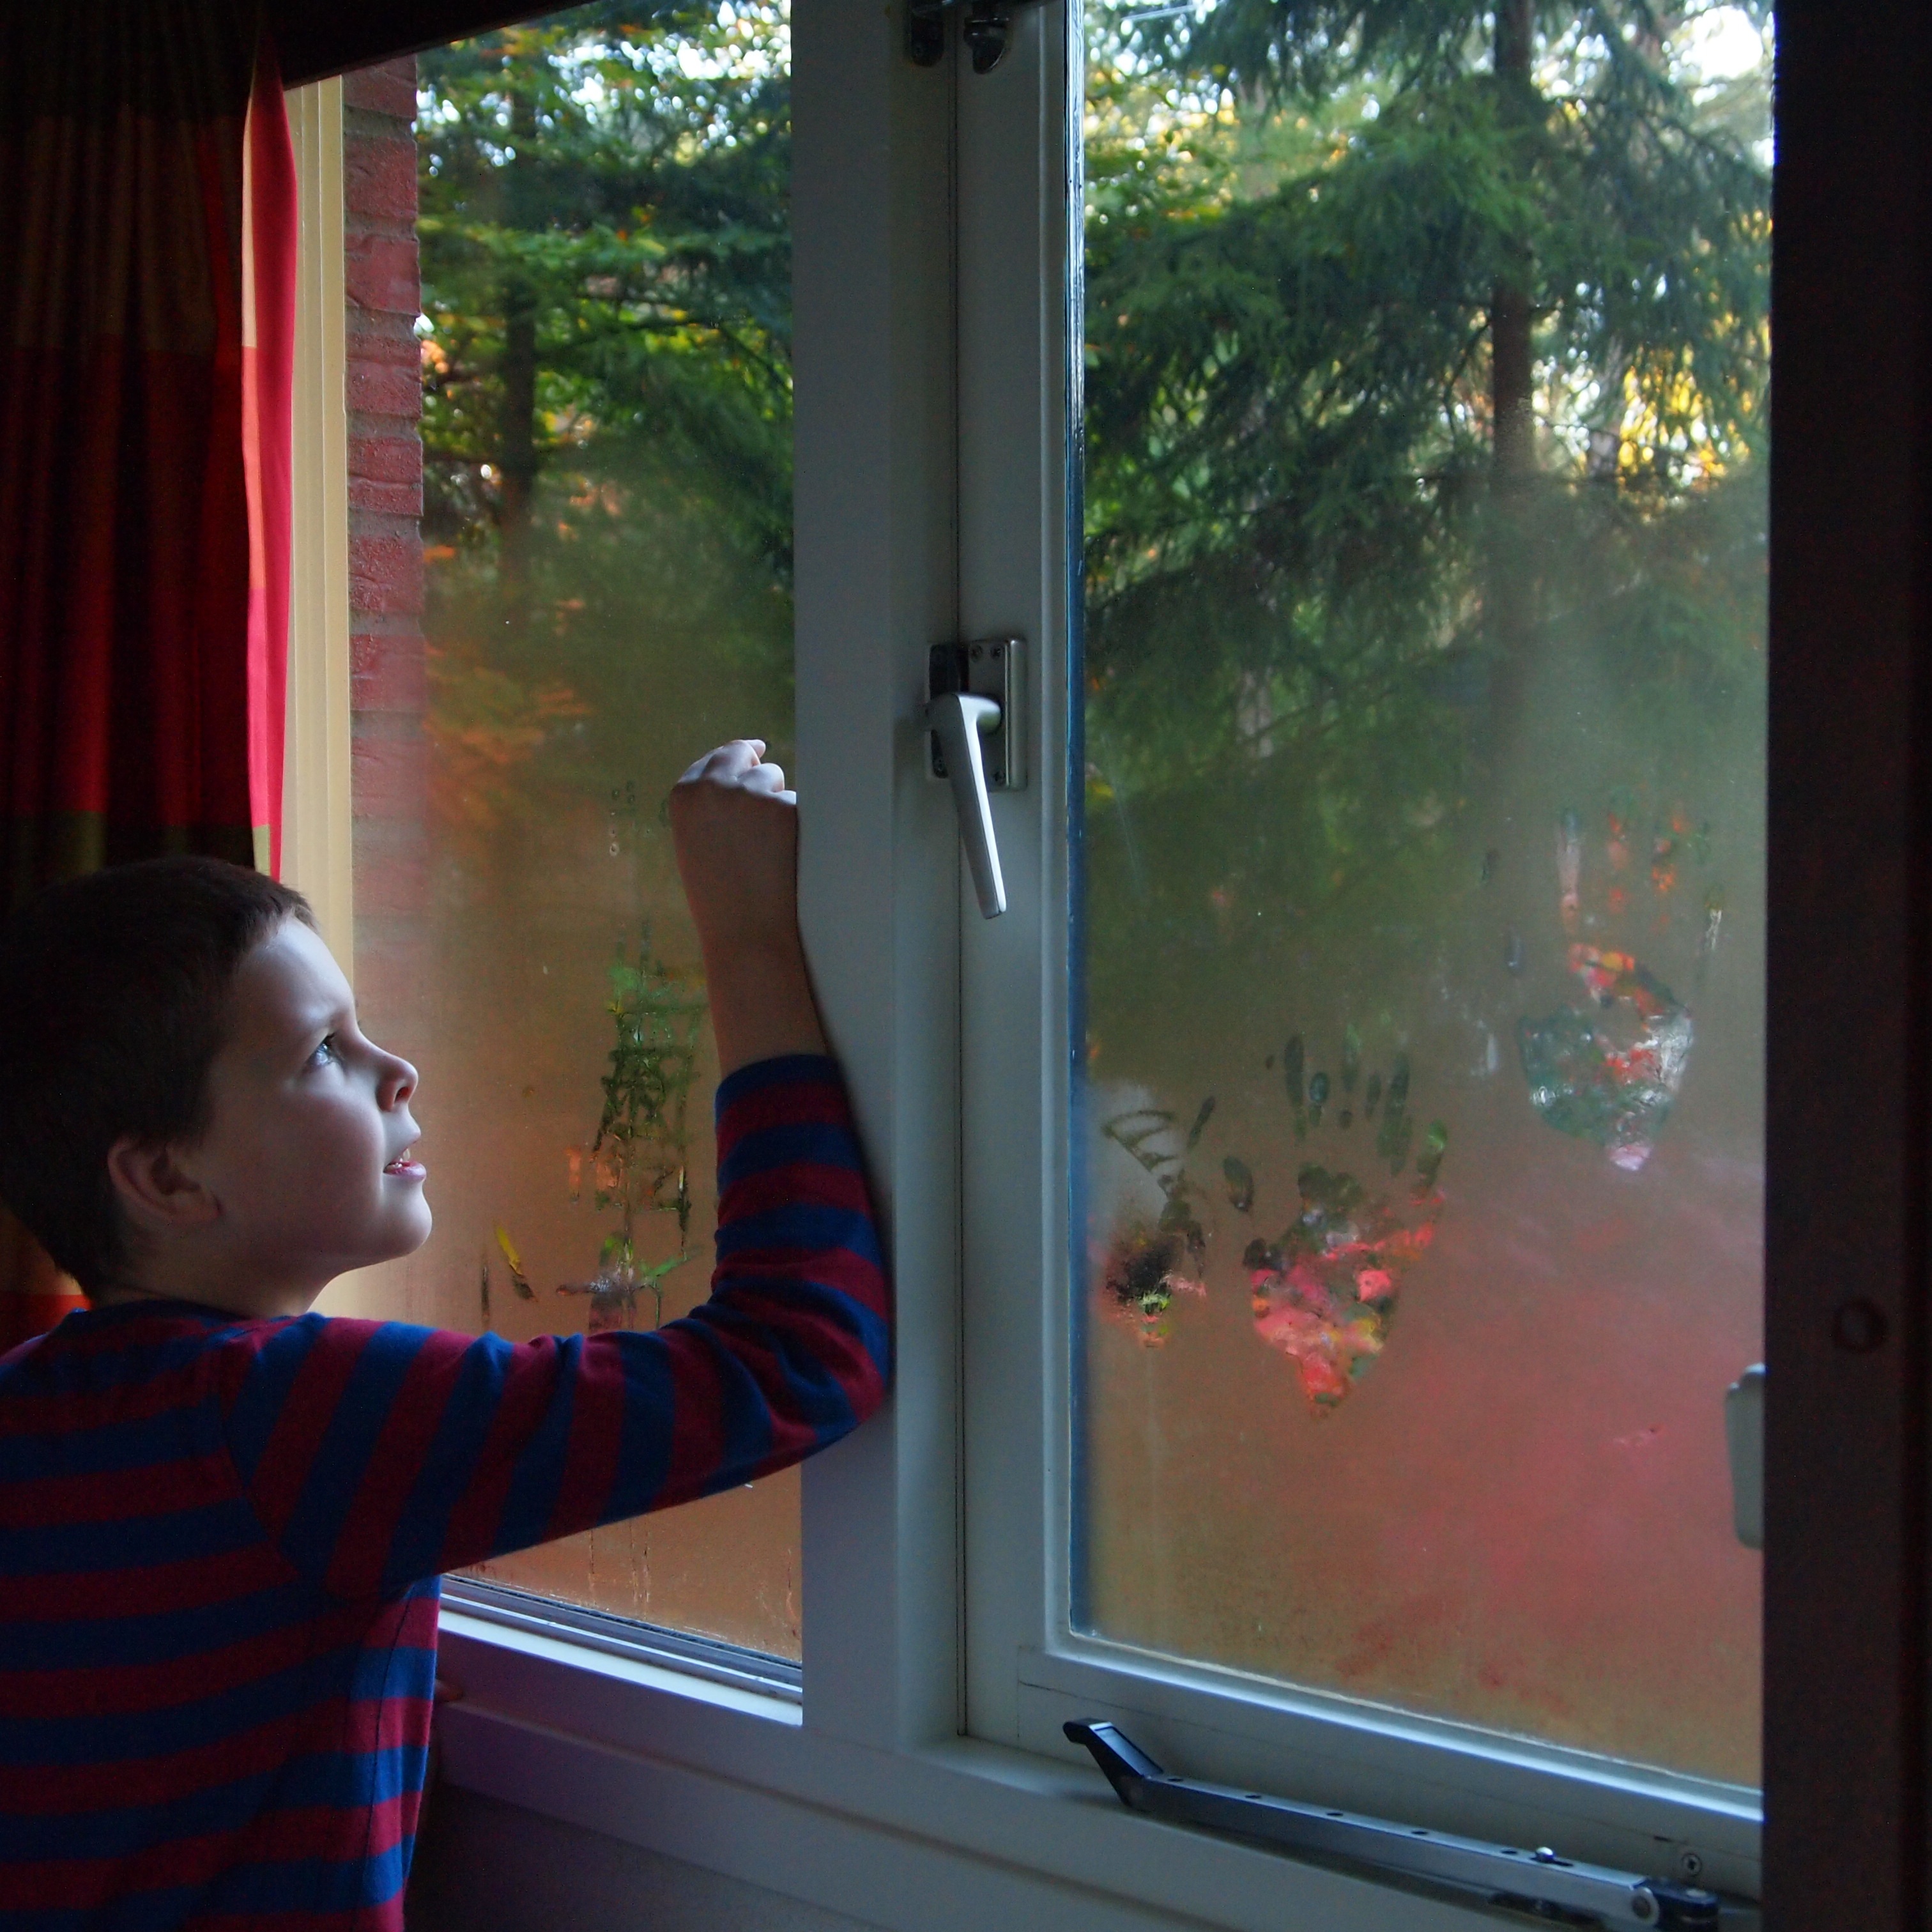
light, window, glass, boy, wall, color, autumn, child, lighting, interior design, colors, signs, window covering